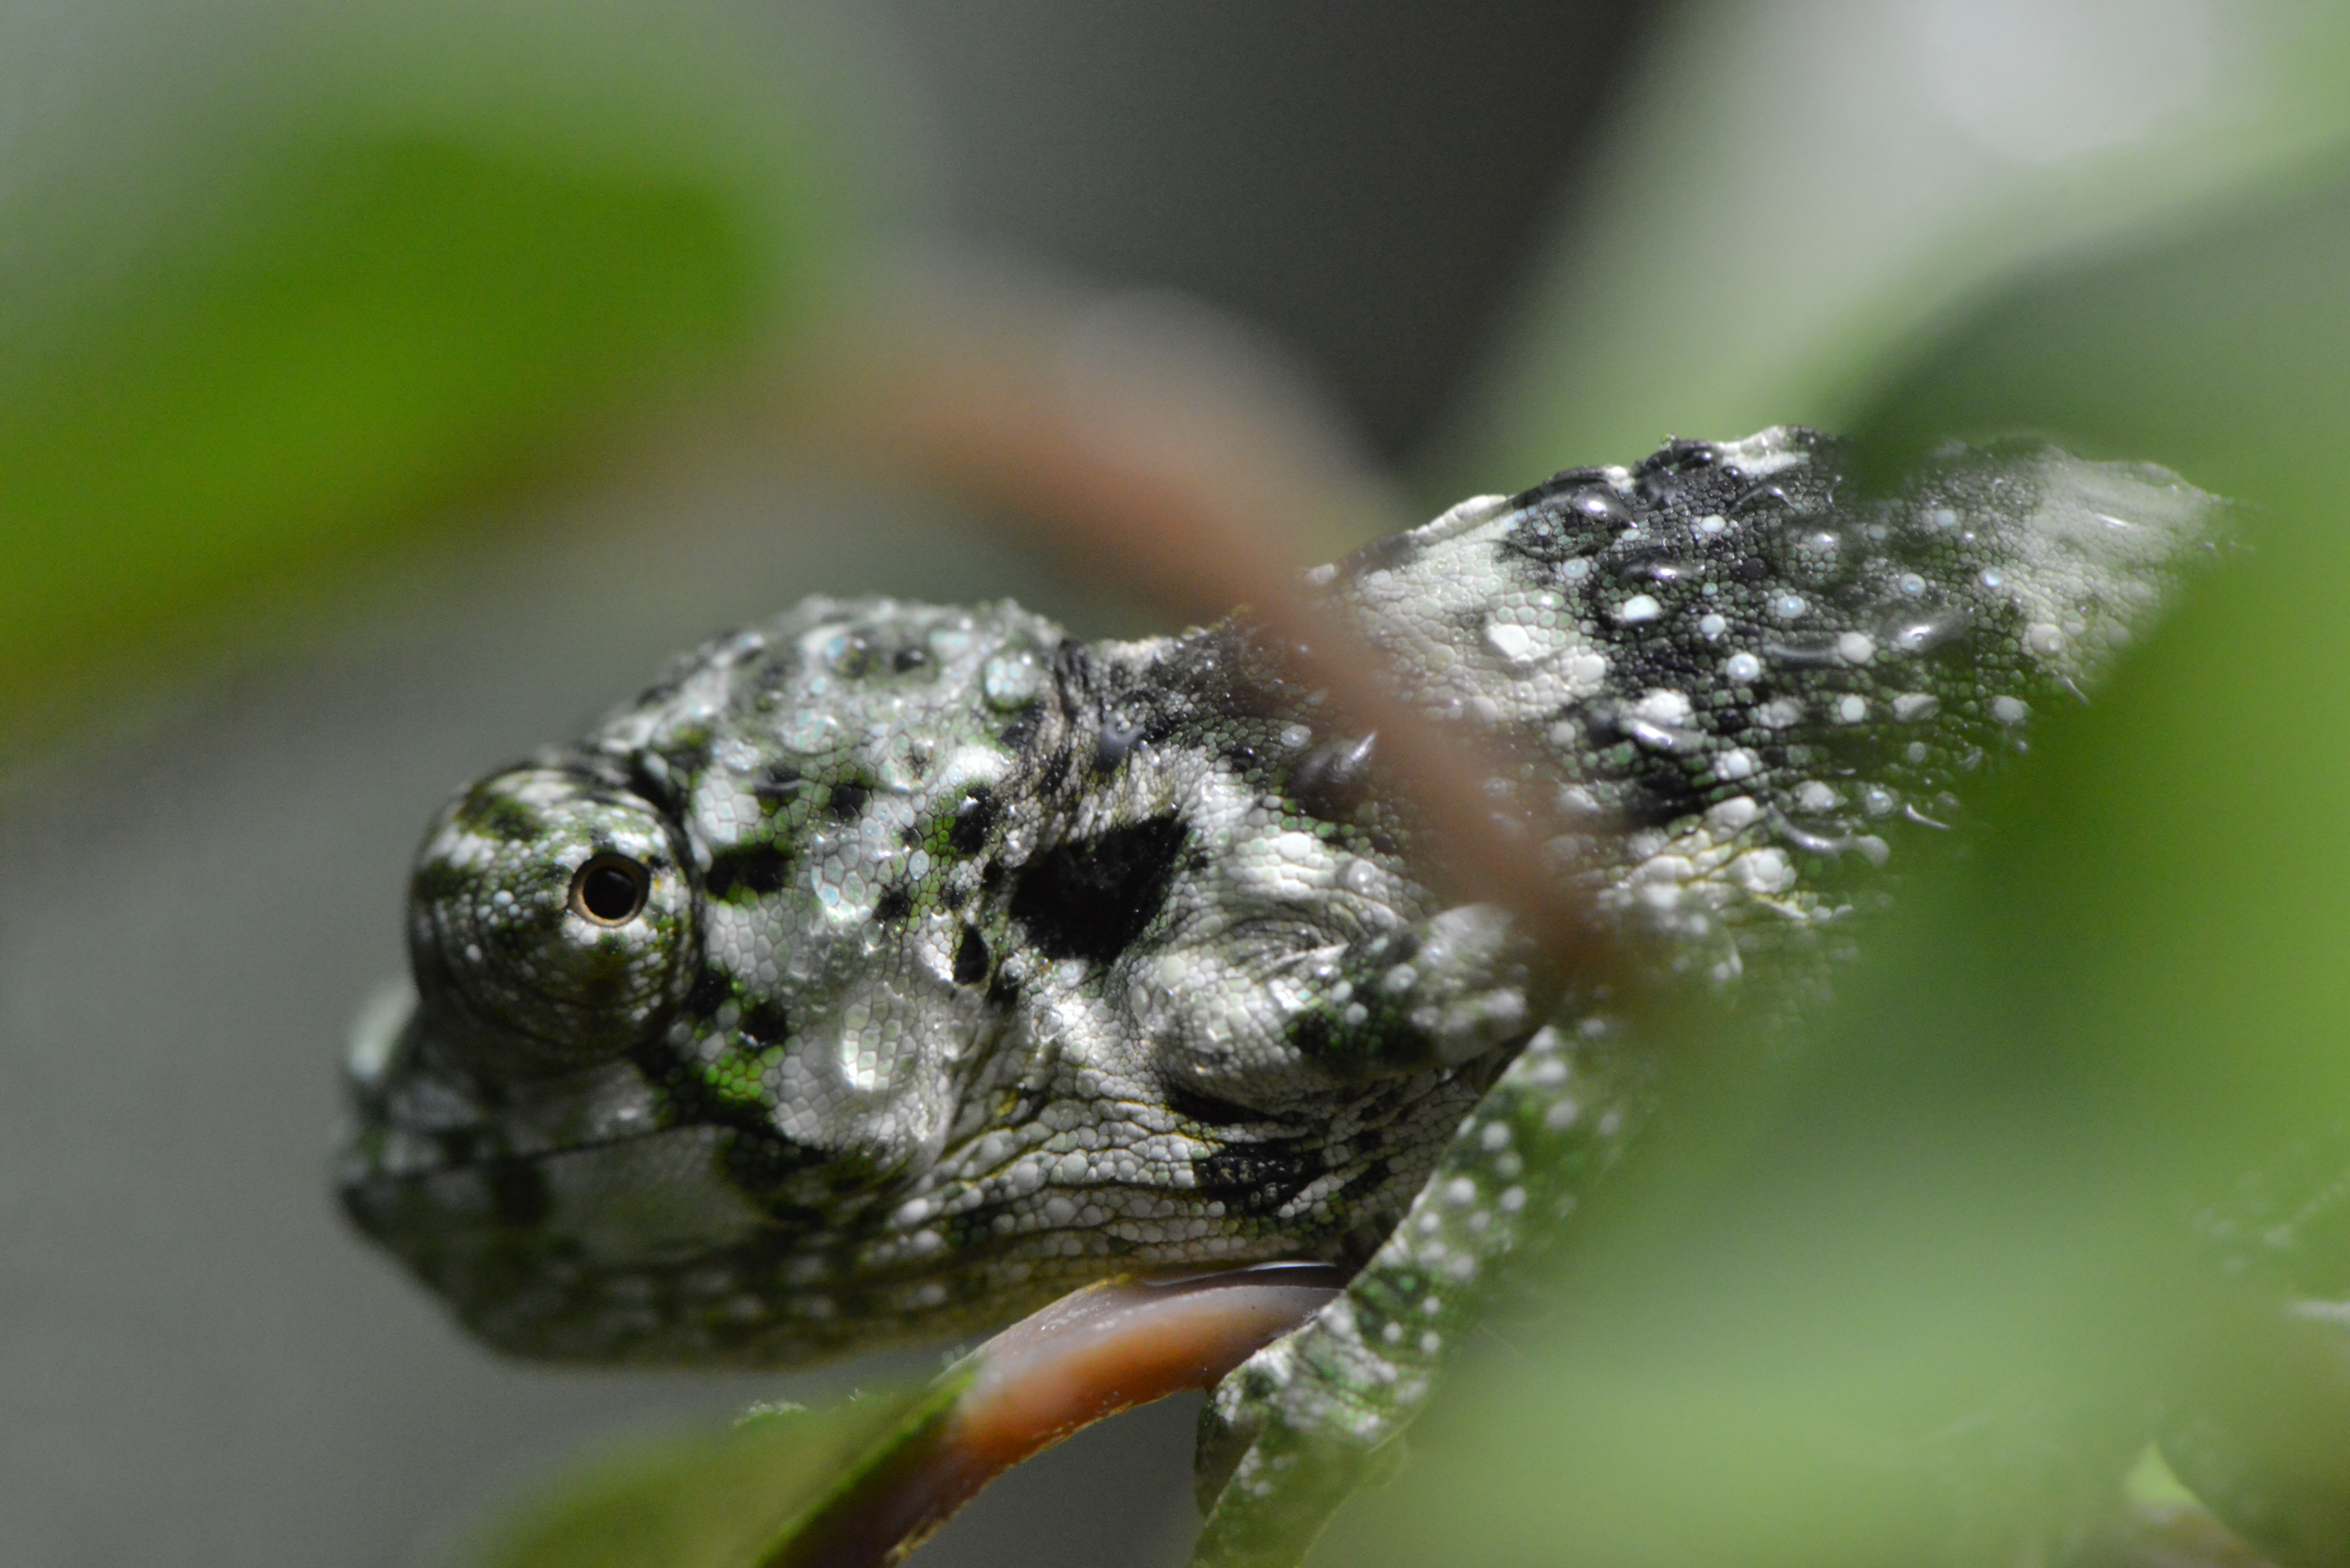
water, nature, forest, dew, photography, leaf, flower, animal, wildlife, wild, zoo, pet, pattern, green, jungle, tropical, color, natural, reptile, fauna, lizard, close up, camouflage, chameleon, rainforest, head, madagascar, skin, creature, dragon, exotic, character, habitat, moisture, reptilian, macro photography, cold blooded, plant stem, melleri